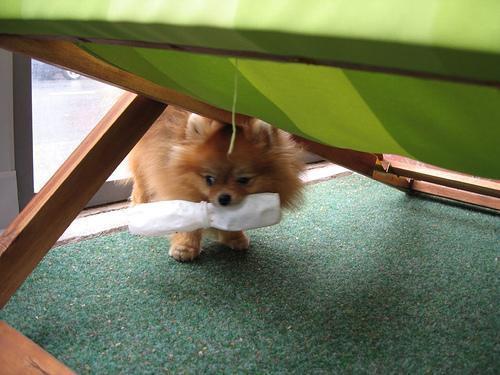
Pomeranian